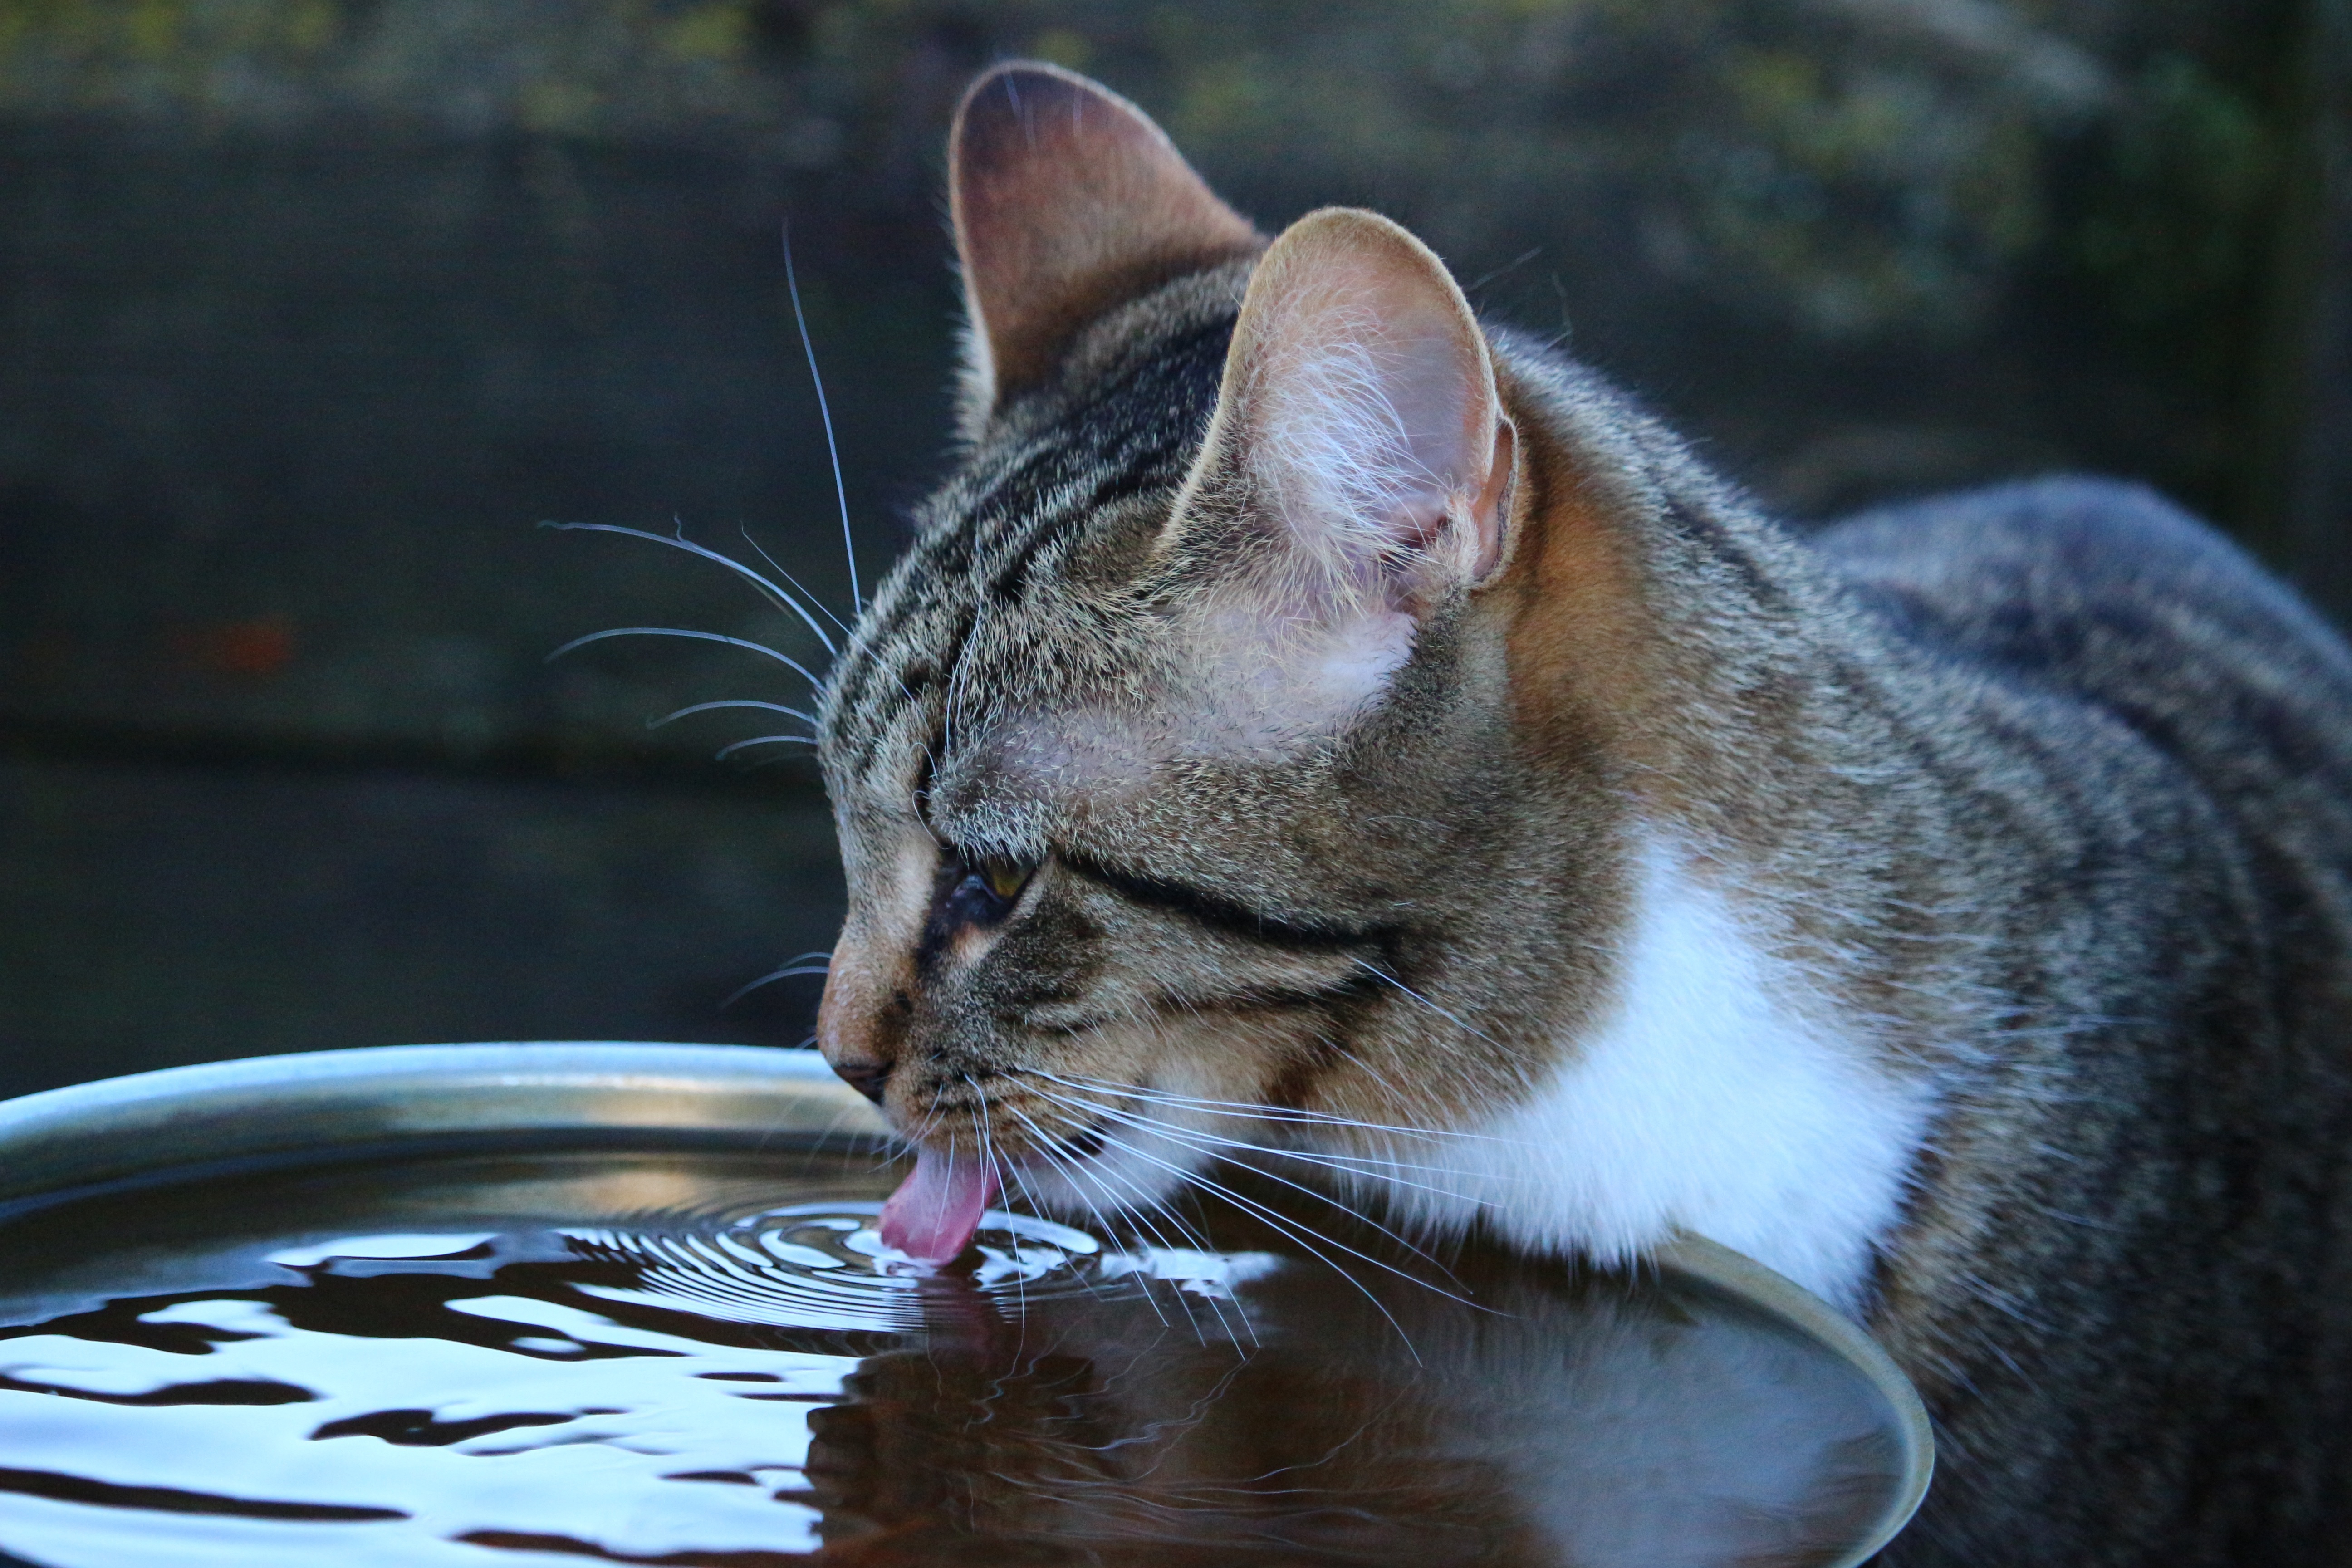
water, kitten, cat, mammal, drink, fauna, close up, whiskers, vertebrate, mieze, domestic cat, mackerel, tiger cat, tabby cat, european shorthair, wild cat, small to medium sized cats, cat like mammal, domestic short haired cat